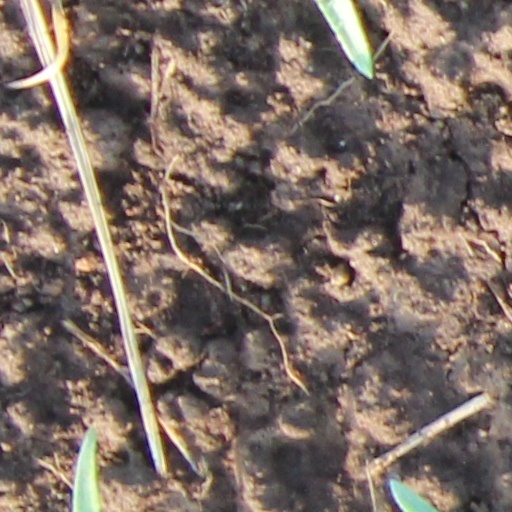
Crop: wheat